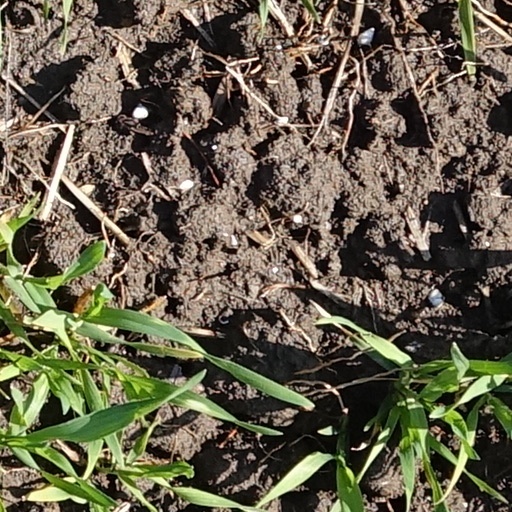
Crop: wheat